Ralph Manza

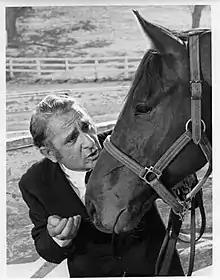
Ralph Manza in 1974

Ralph Manza (December 1, 1921 – January 31, 2000) was an American character actor who made over 160 appearances in American film and television shows.